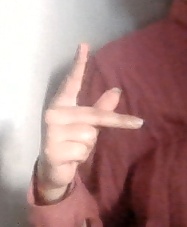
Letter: dha